Tucumcari, New Mexico

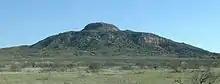
Tucumcari Mountain, 2007

In 1901, the Chicago, Rock Island and Pacific Railroad built a construction camp in the western portion of modern-day Quay County. Originally called Ragtown, the camp became known as "Six Shooter Siding", due to numerous gunfights. Its first formal name, Douglas, was used only for a short time. After it grew into a permanent settlement, it was renamed Tucumcari in 1908. The name was taken from Tucumcari Mountain, which is situated near the community. The origin of the mountain's name is uncertain; it may have been derived from the Comanche word "tʉkamʉkarʉ", which means "ambush". A 1777 burial record mentions a Comanche woman and her child captured in a battle at Cuchuncari, which is believed to be an early version of the name Tucumcari. A folk etymology for the town name claims that a Comanche saw a brakeman carrying a lantern and exclaimed ""tukaʔ manoori!", carry the light!", which the brakeman heard as ""tukama" carry".